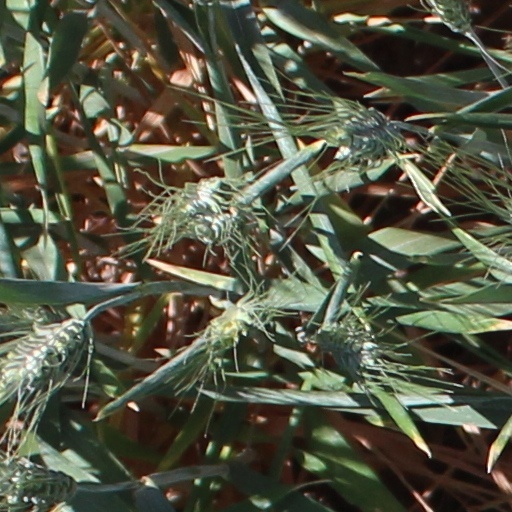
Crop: wheat